Mars in fiction

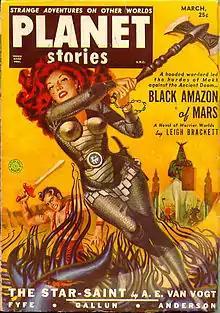
Decadent portrayals of Martians were popularized by Edgar Rice Burroughs, inspiring many authors such as Leigh Brackett. Seen here is the March 1951 cover of "Planet Stories", featuring Brackett's "Black Amazon of Mars".

The portrayal of Martians as superior to Earthlings appeared throughout the utopian fiction of the late 1800s. In-depth treatment of the nuances of the concept was pioneered by Kurd Lasswitz with the 1897 novel "Auf zwei Planeten", wherein the Martians visit Earth to share their more advanced knowledge with humans and gradually end up acting as an occupying colonial power. Martians sharing wisdom or knowledge with humans is a recurring element in these stories, and some works such as the 1952 novel "David Starr, Space Ranger" by Isaac Asimov depict Martians sharing their advanced technology with the inhabitants of Earth. Several depictions of enlightened Martians have a religious dimension: in the 1938 novel "Out of the Silent Planet" by C. S. Lewis, Martians are depicted as Christian beings free from original sin, the Martian Klaatu who visits Earth in the 1951 film "The Day the Earth Stood Still" is a Christ figure, and the 1961 novel "Stranger in a Strange Land" by Robert A. Heinlein revolves around a human raised by Martians who brings a religion based on their ideals to Earth as a prophet. In comic books, the superhero Martian Manhunter first appeared in 1955. In the 1956 novel "No Man Friday" by Rex Gordon, an astronaut stranded on Mars encounters pacifist Martians and feels compelled to omit the human history of warfare lest they think of humans as savage creatures akin to cannibals. On television, the 1963–1966 sitcom "My Favorite Martian"—later adapted to children's animation in 1973 and to film in 1999—portrayed a Martian comedically; the contemporaneous science fiction anthology series "The Twilight Zone" and "The Outer Limits" also occasionally featured Martian characters, such as in "Mr. Dingle, the Strong" where they find disappointment in human lack of altruism and "Controlled Experiment" where murder is a foreign concept to them.